Lionel Abelanski

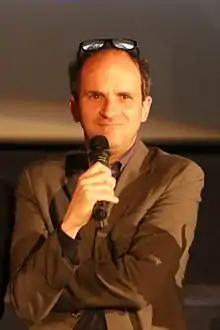
Abelanski in June 2008

Abelanski was born in Paris, France. He has appeared in television and film roles since 1989. In 1999 he was nominated for the César Award for Most Promising Actor for the film "Train of Life" (1998).